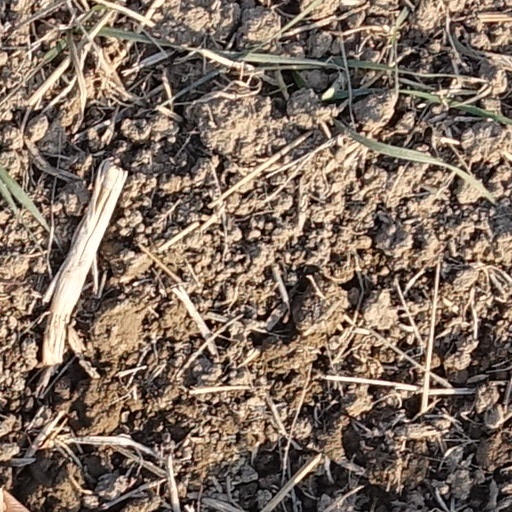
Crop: wheat